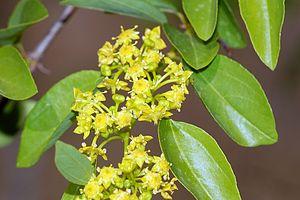
Epine du Christ (Paliurus spina-christi), Frouzet, Languedoc-Roussillon, France